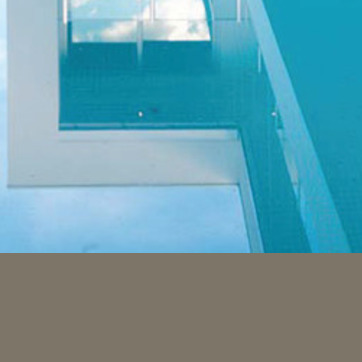
Material: water